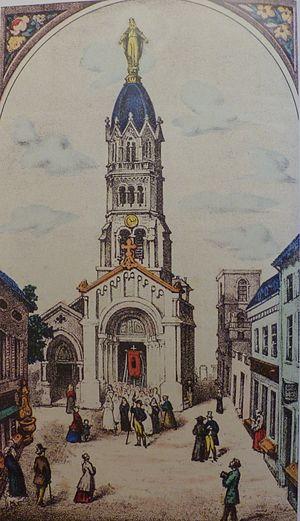
Image d'Épinal montrant le porche et le clocher de la chapelle Saint-Thomas de Fourvière, alors que le clocher est déjà surmonté de la statue de Marie, mais que la basilique n'est pas encore construite.
Alphonse-Constance Duboys, né le 22 septembre 1814 à Lyon et mort dans cette même ville le 4 mai 1853, est un architecte français. Il a travaillé à la construction et la restauration de bâtiments religieux à Lyon.